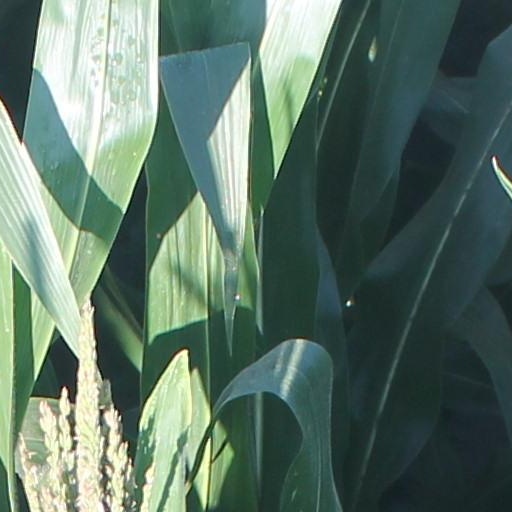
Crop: maize; corn